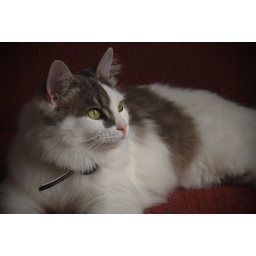
My cat Elora, lounging on the couch at the Comfort Inn in Petoskey, Michigan.